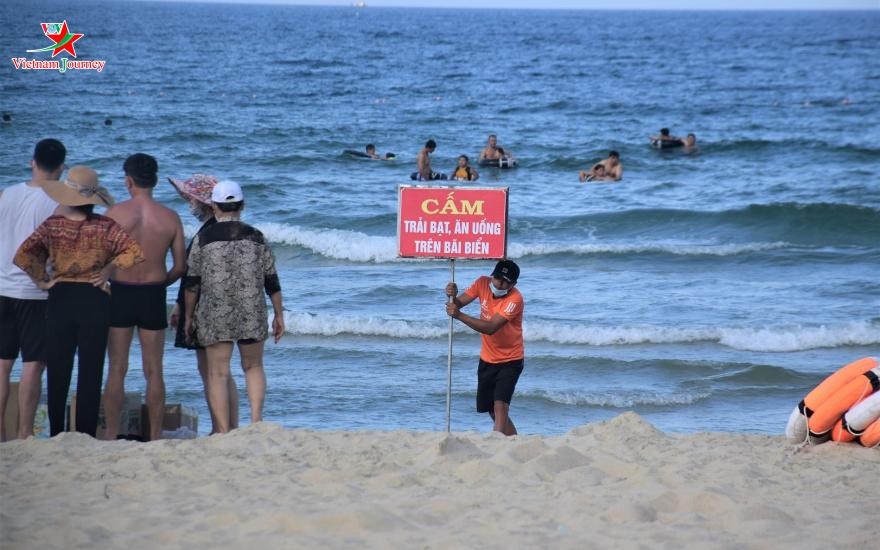
có hai đợt sóng đang chuẩn bị dạt vào bờ